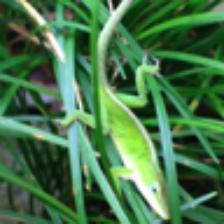
Label: NonHuman